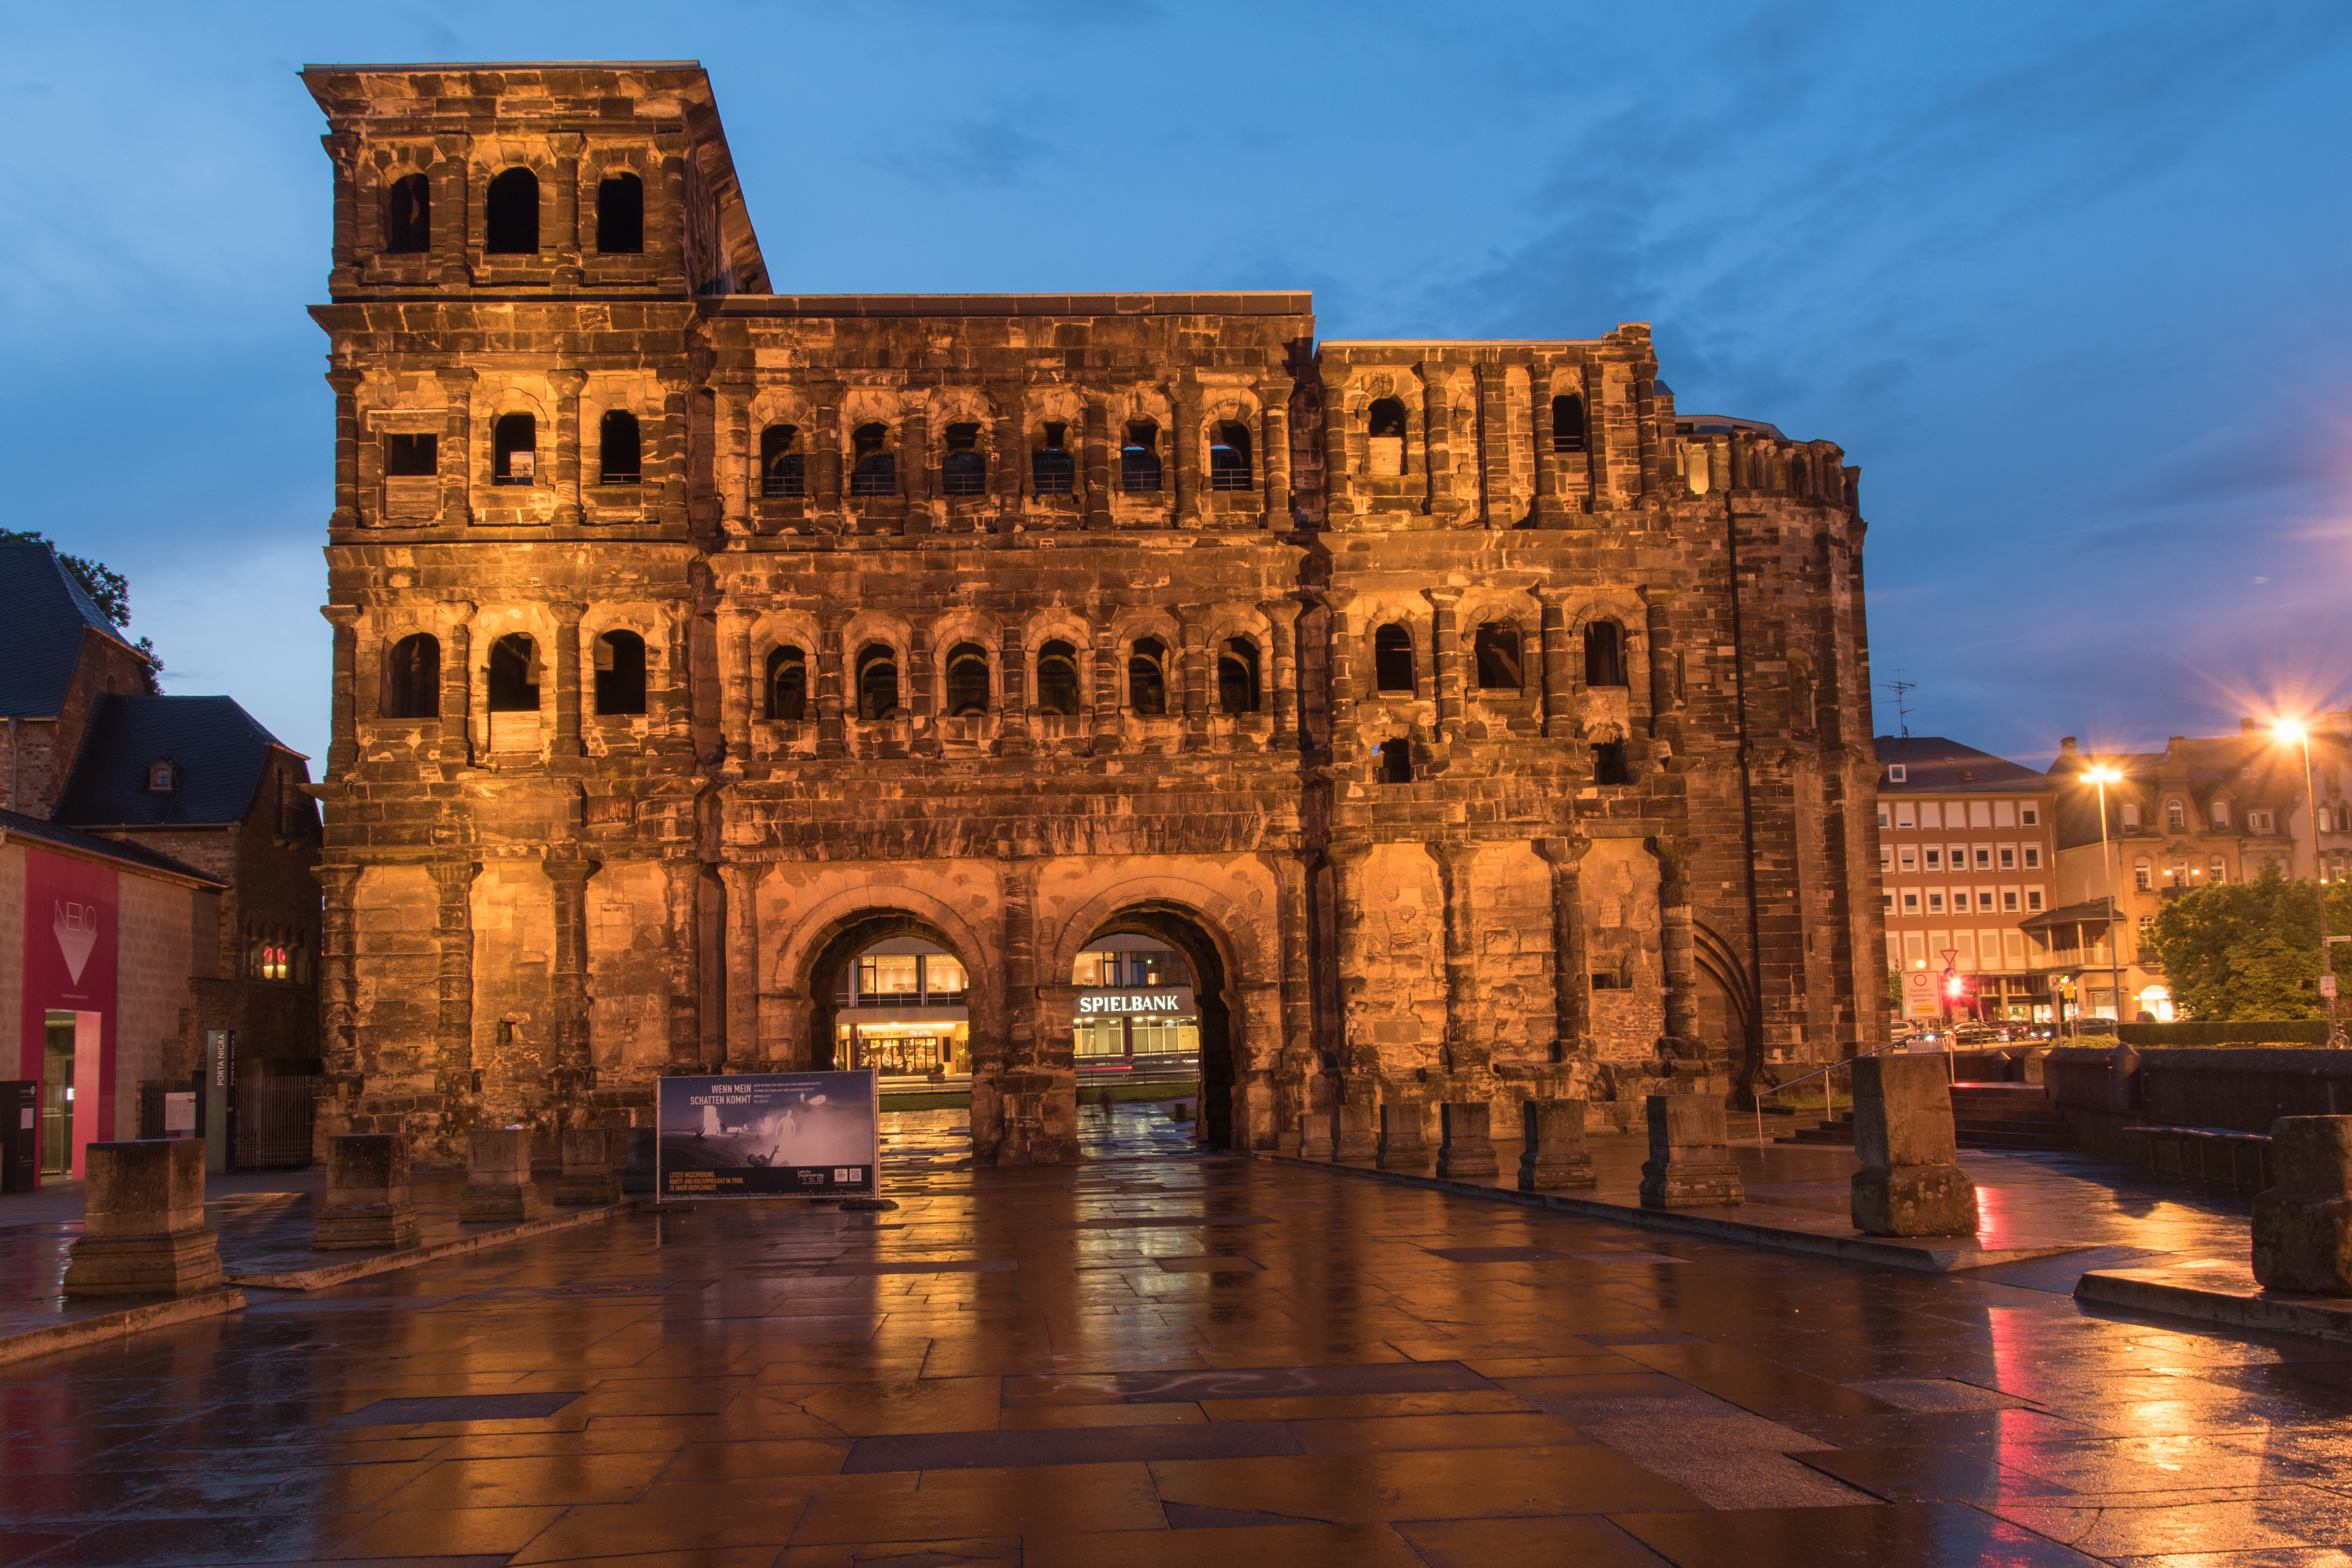
architecture, night, town, building, palace, cityscape, dusk, evening, reflection, plaza, castle, landmark, tourism, places of interest, roman, abendstimmung, city gate, trier, porta nigra, ancient history